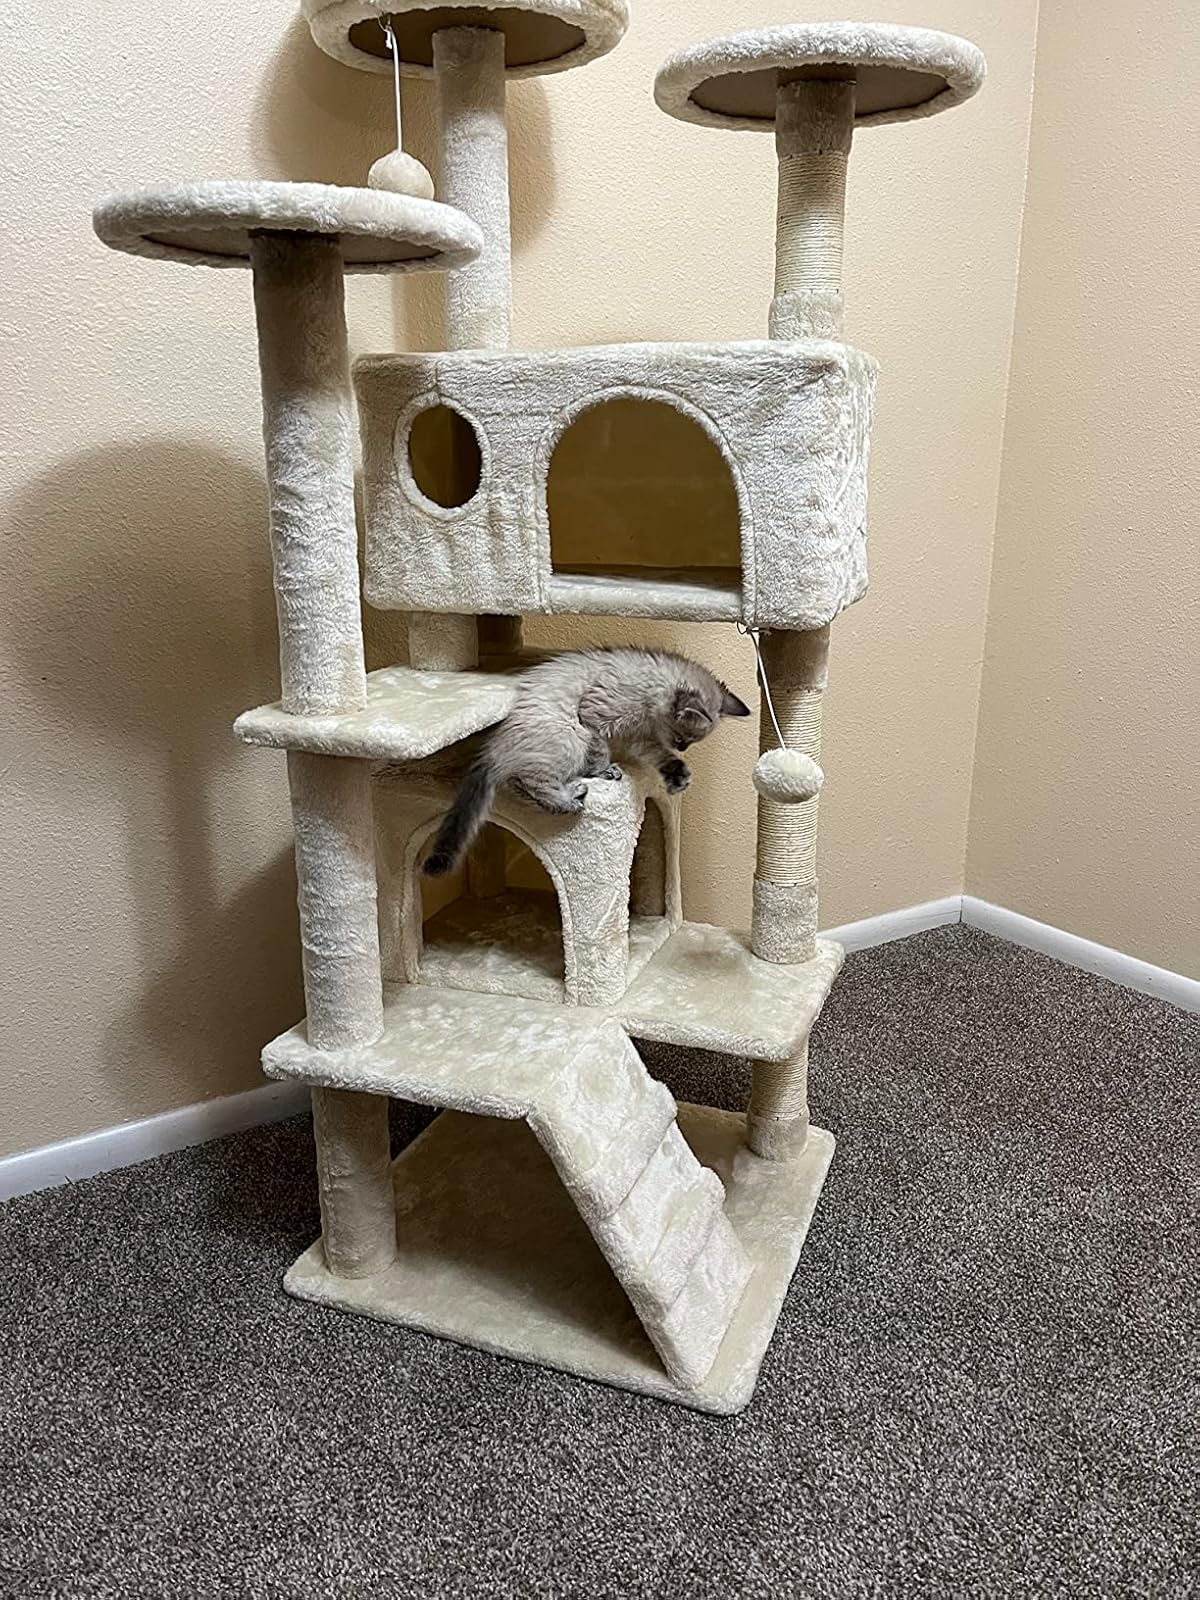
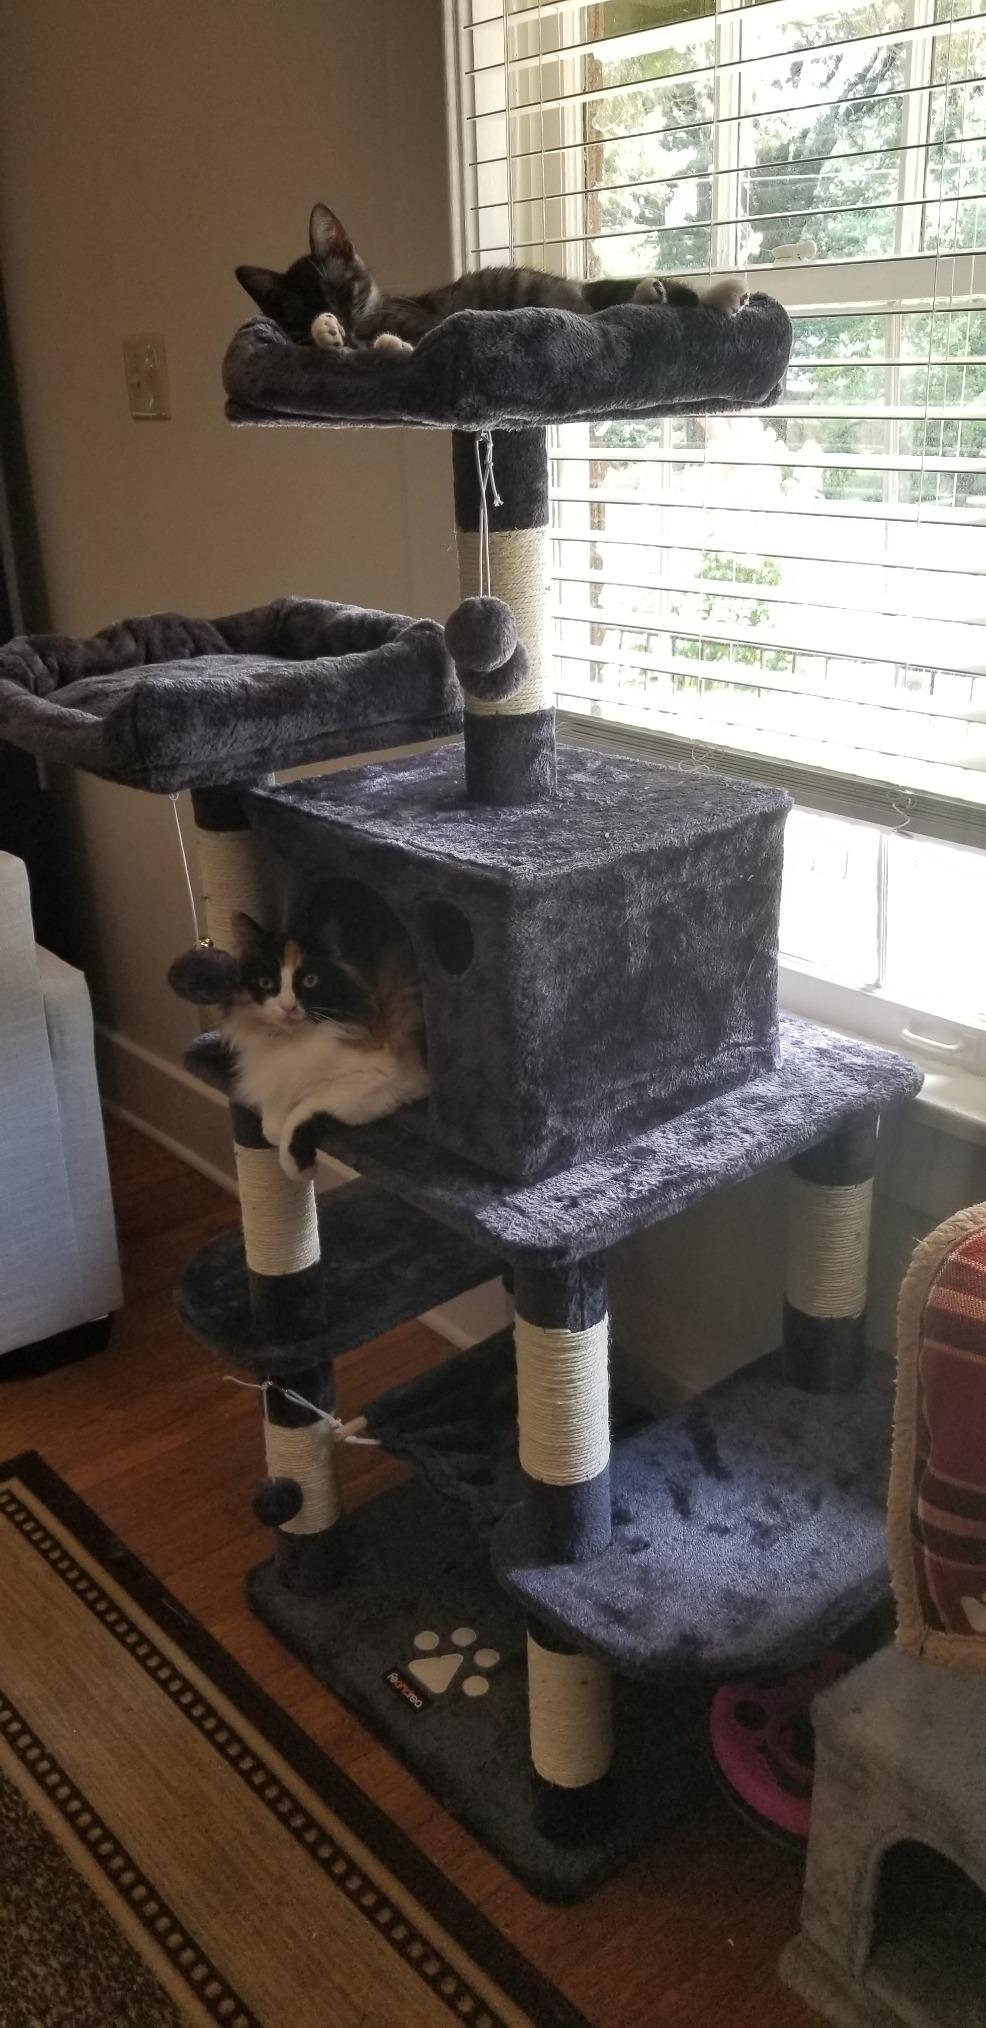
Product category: items_cat tree
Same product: no